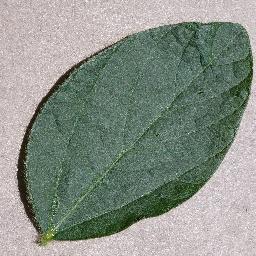
Label: Soybean___healthy